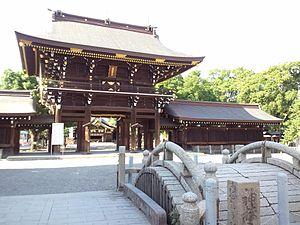
Le Masumida-jinja est un sanctuaire shinto situé dans la ville d'Ichinomiya, préfecture d'Aichi au Japon. Comme l'indique le nom de la ville, Masumida-jinja est l'ichi-no-miya de l'ancienne province d'Owari. Le principal matsuri du sanctuaire est organisé tous les ans le 3 avril.